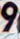
Number: 9